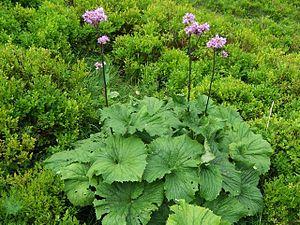
En raison de sa grande superficie, de sa position de carrefour entre différentes zones climatiques, et de sa variété géologique, le Massif central abrite une flore diversifiée. Les plantes que l'on peut croiser dans la partie occidentale, très humide, ne sont pas les mêmes que celles que l'on trouve dans la partie orientale, plus sèche, et la différence est encore plus grande avec les espèces que l'on peut trouver dans la partie sud, soumises à des influences méditerranéennes marquées. Cette composante spatiale n'est pas la seule à intervenir car l'exposition, l'altitude ou la nature du substrat sont aussi des facteurs déterminants. En effet, on peut souligner à ce propos l'opposition classique entre les versants exposés au sud et ceux exposés au nord ou encore les différences qui existent dans la végétation entre, d'une part, les sols acides et d'autre part, les sols basiques. Bien que l'altitude du Massif central soit faible par rapport à d'autres massifs montagneux comme les Alpes ou les Pyrénées, on observe un étagement de la végétation très net qui peut aller de la végétation méditerranéenne à la pelouse subalpine.
Adenostyles est un genre de plantes herbacées de la famille des Asteraceae.
L'Adénostyle à feuilles d'alliaire également appelée Adénostyle à front blanc est une plante herbacée du genre Adenostyles et de la famille des Asteraceae.